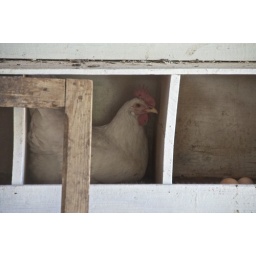
chicken in box